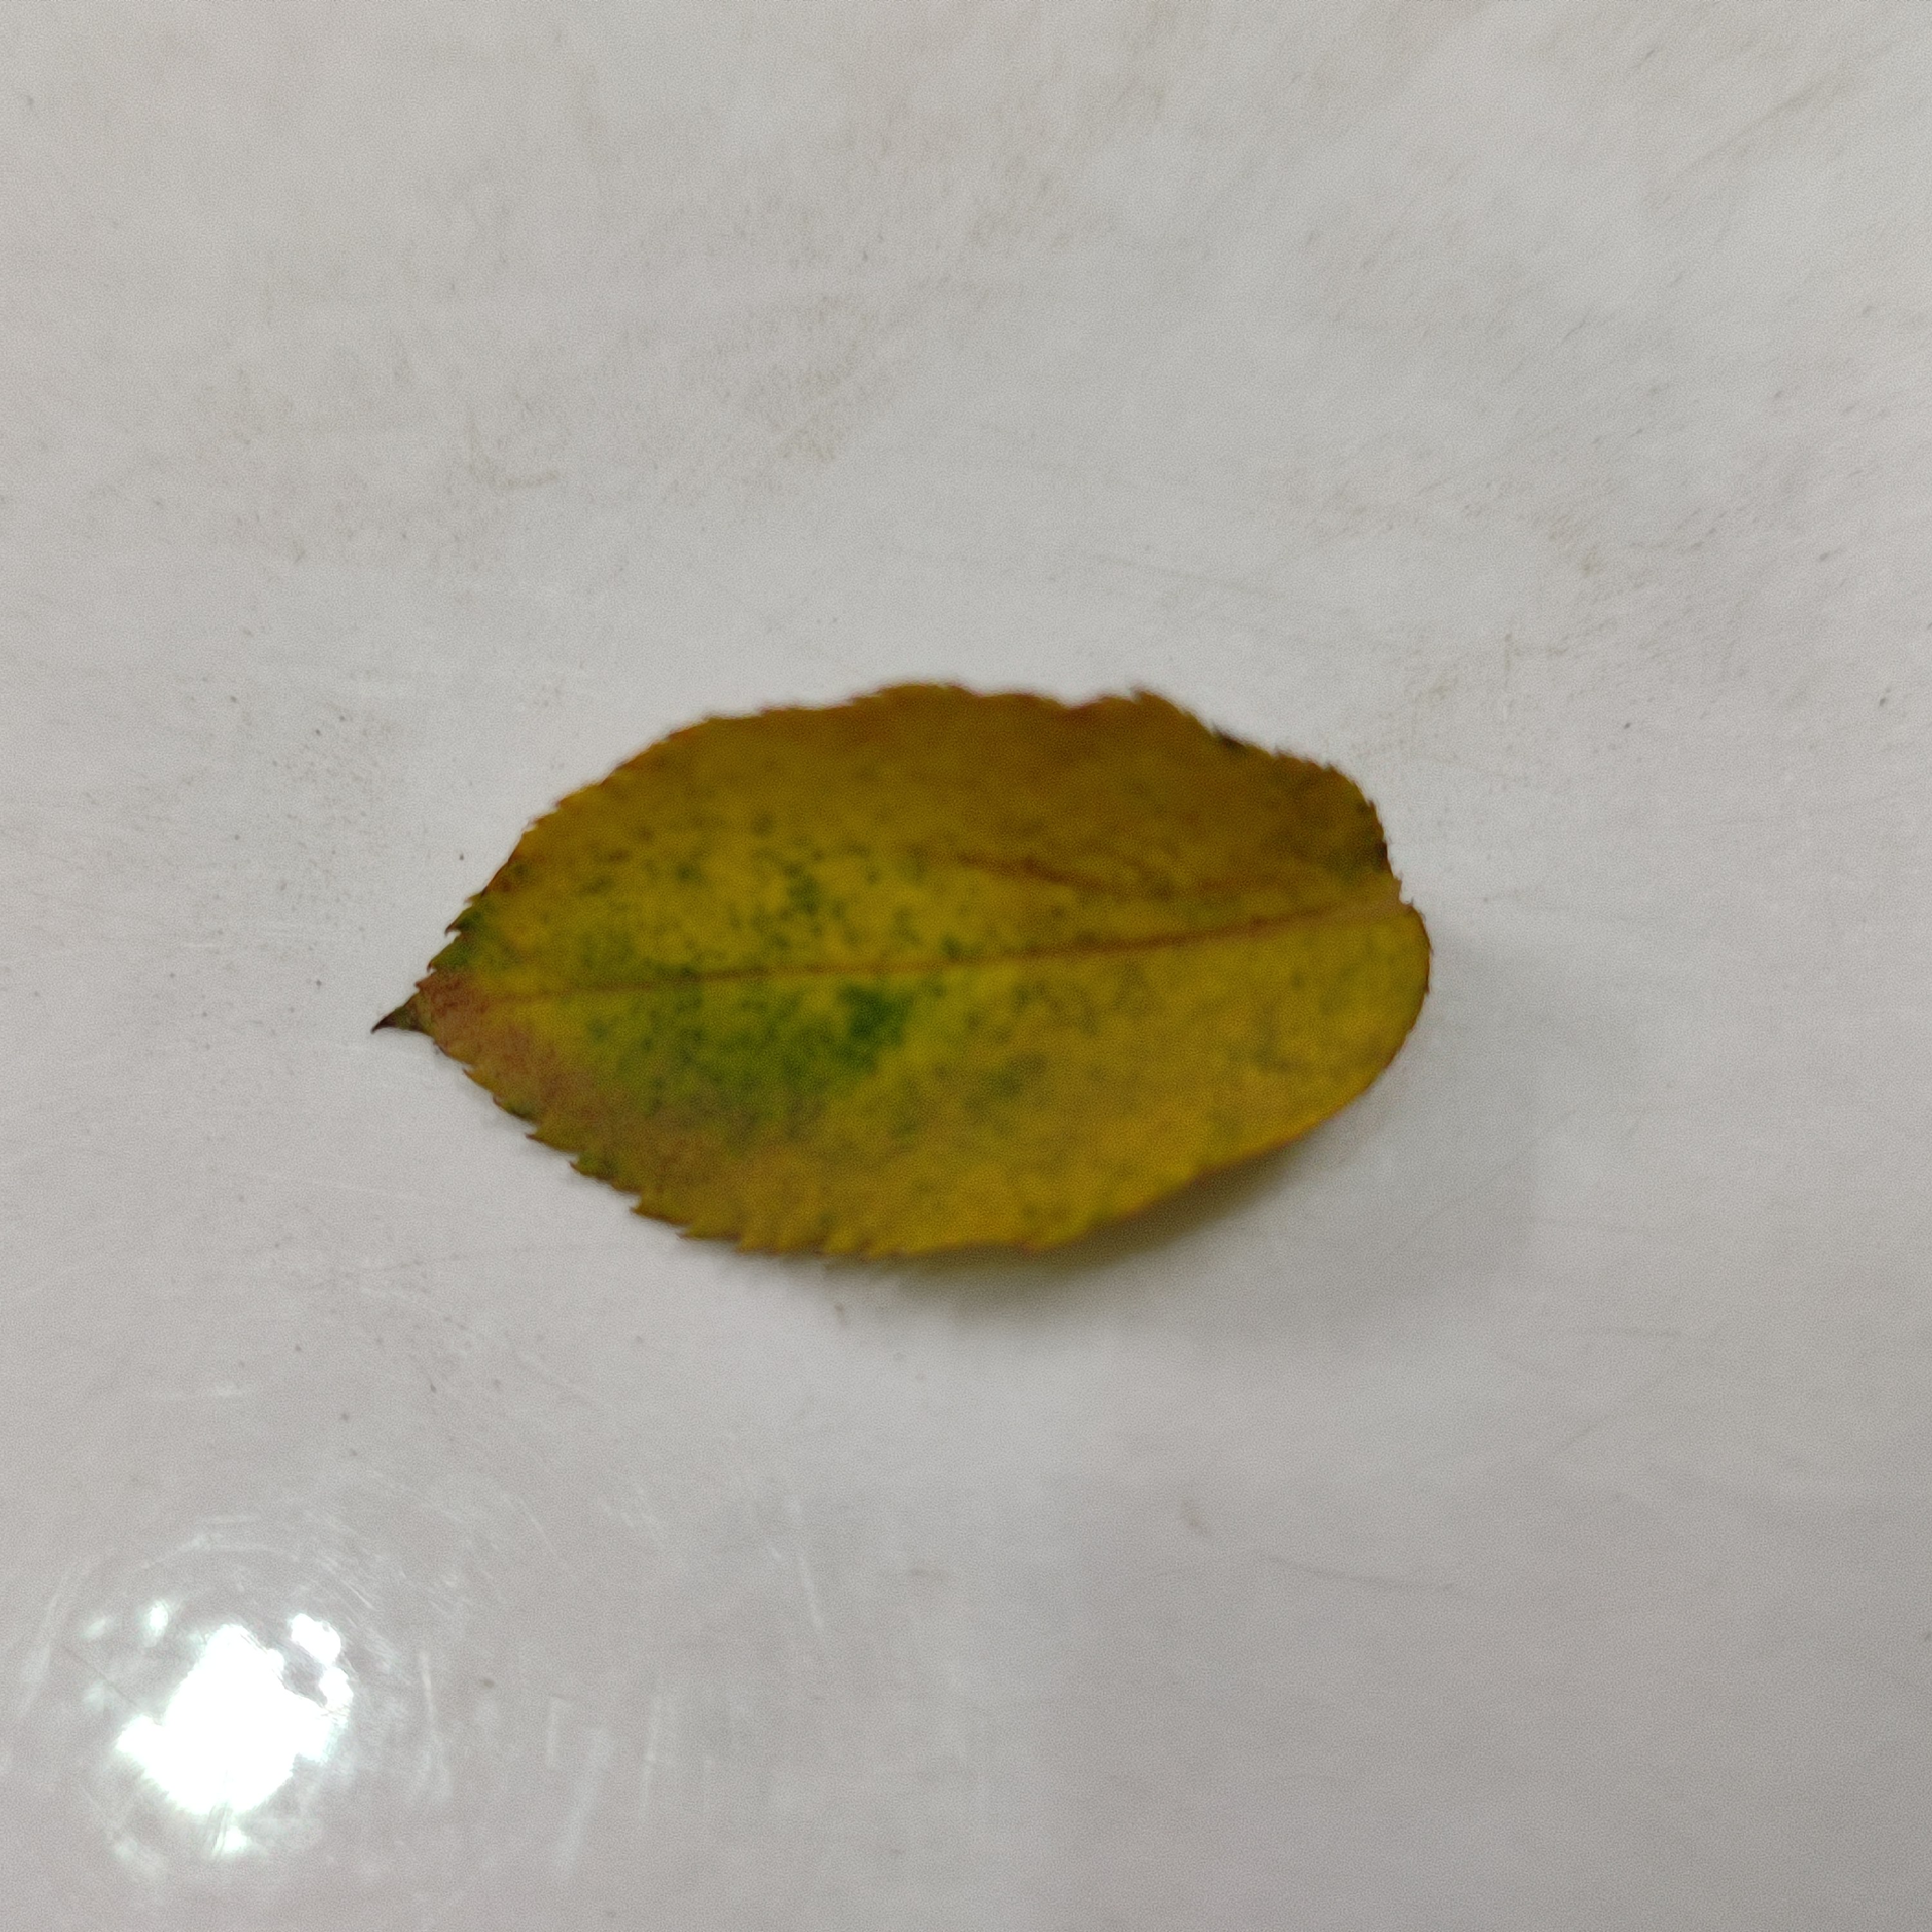
Label: Yellow Mosaic Virus